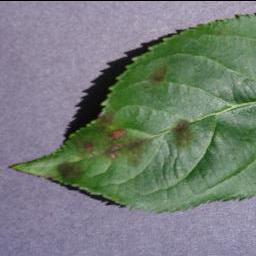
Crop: apple
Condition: scab